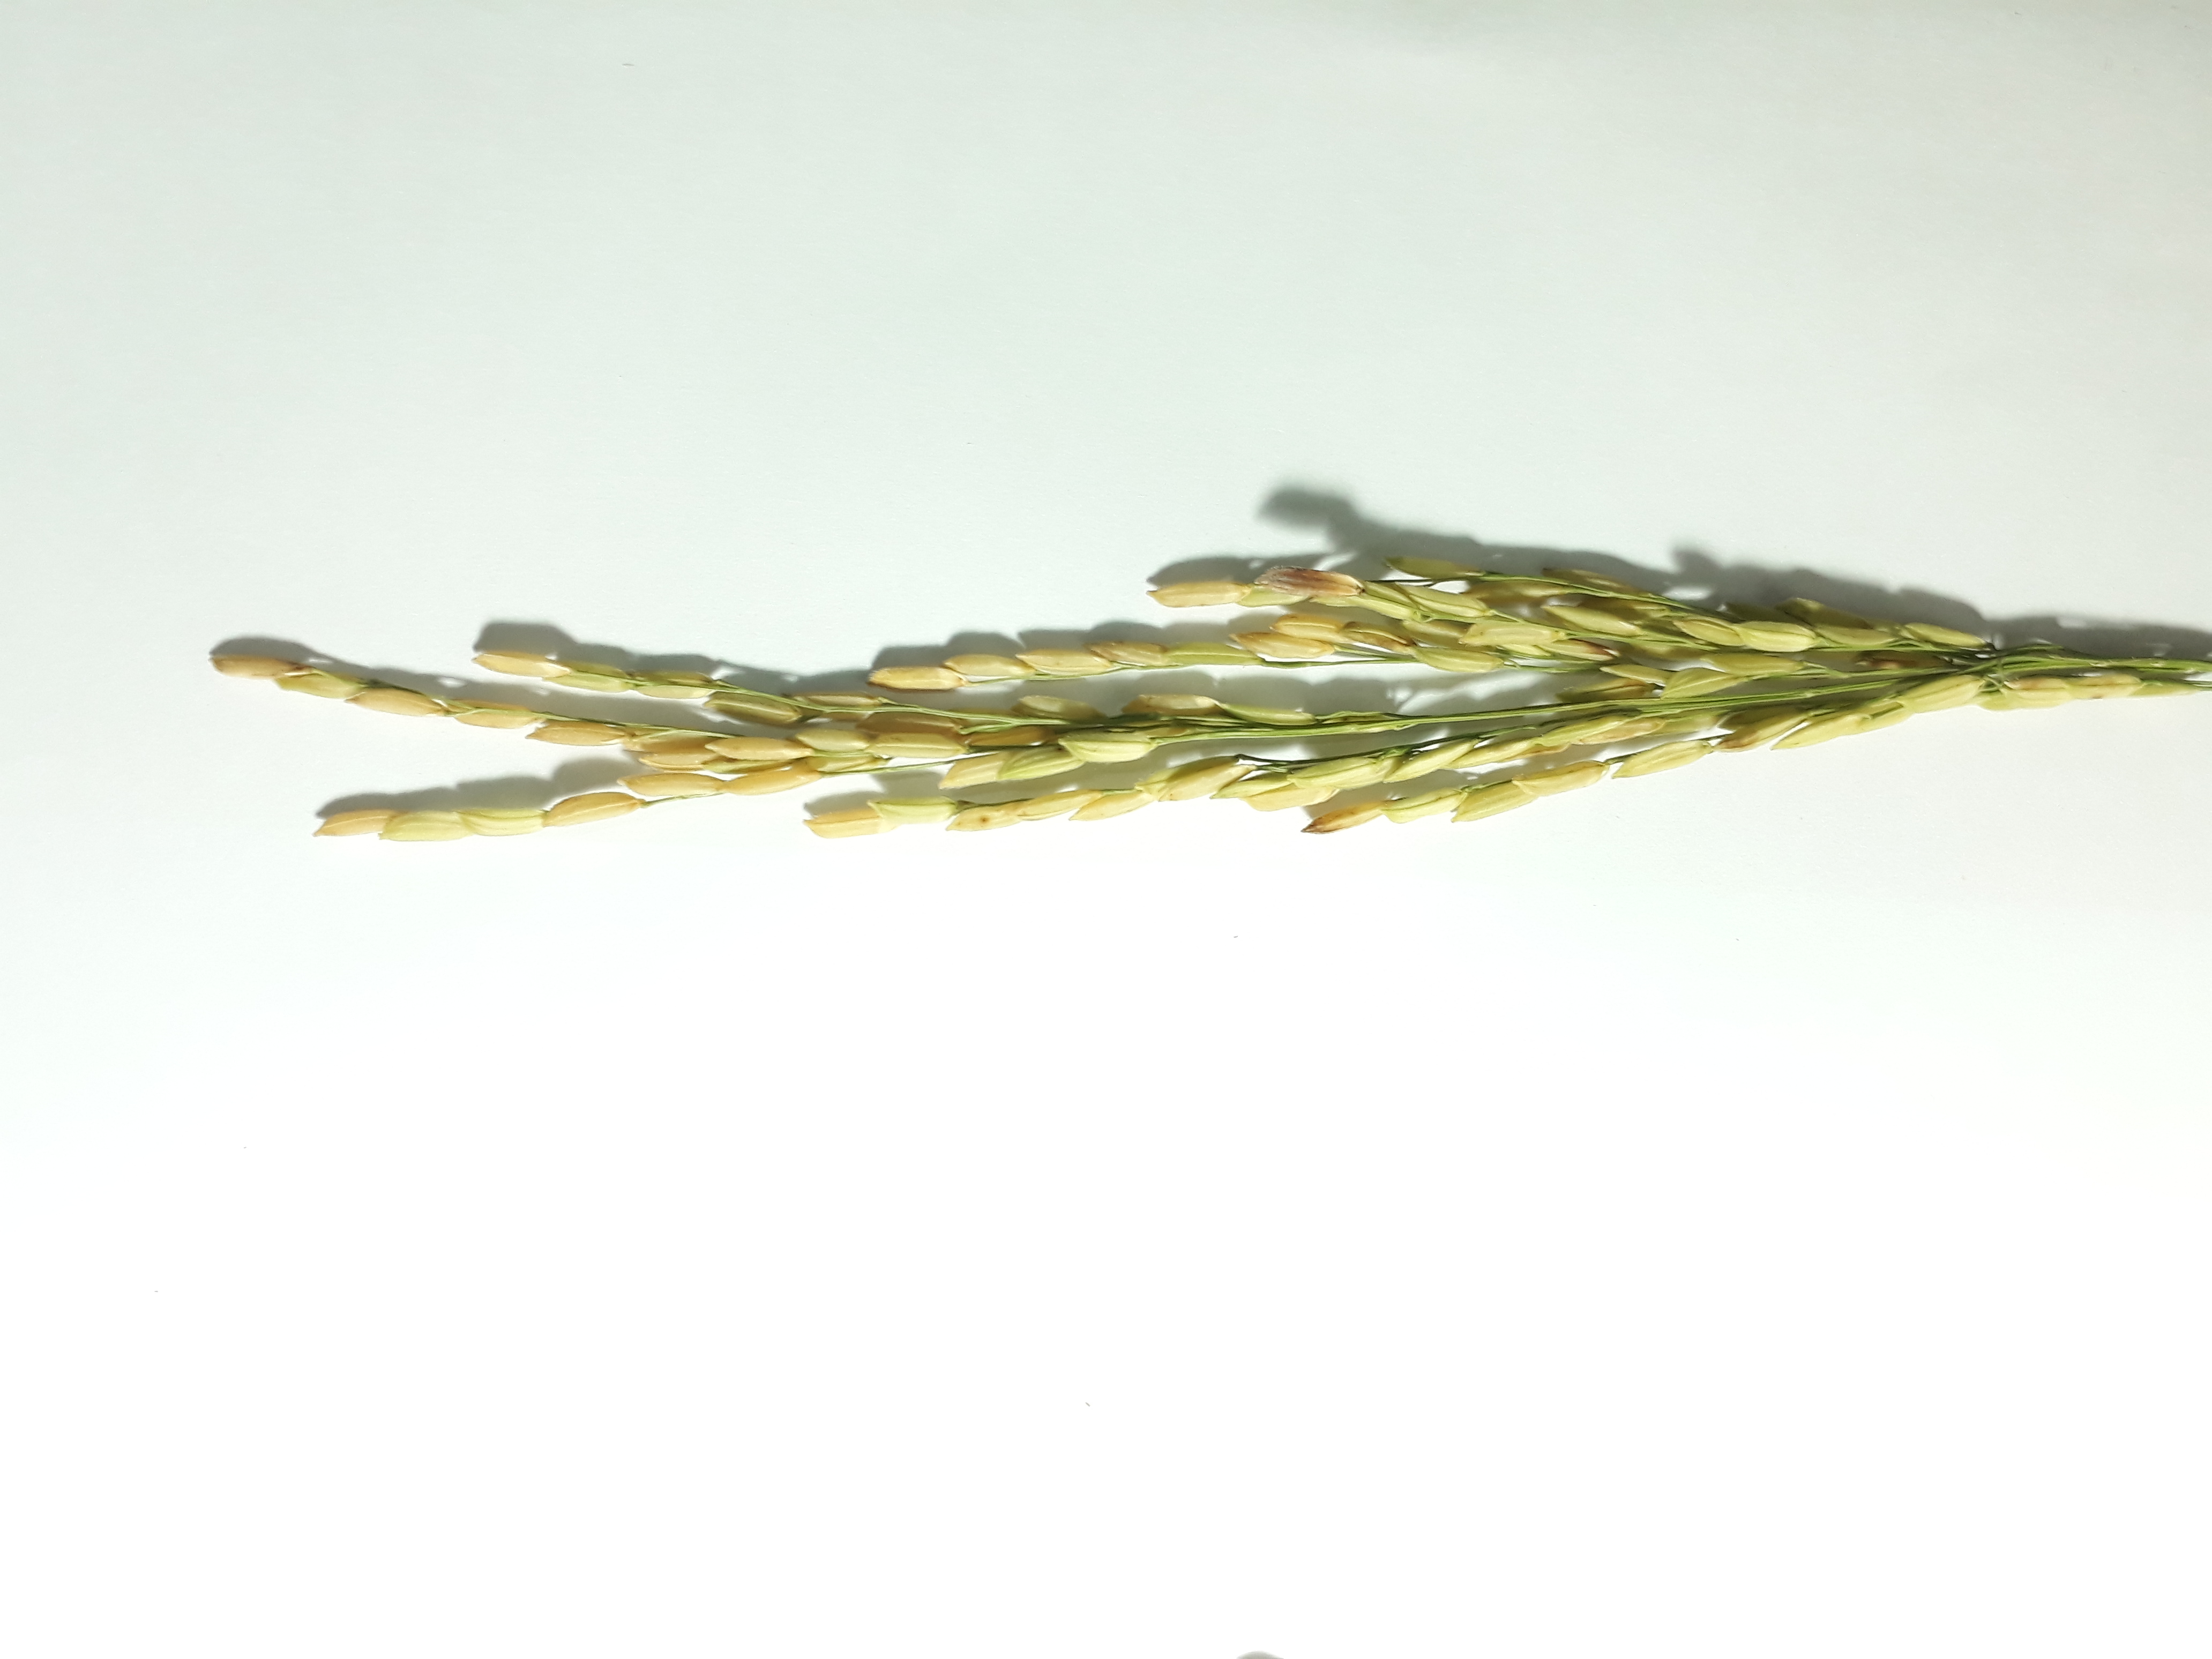
Label: Mild